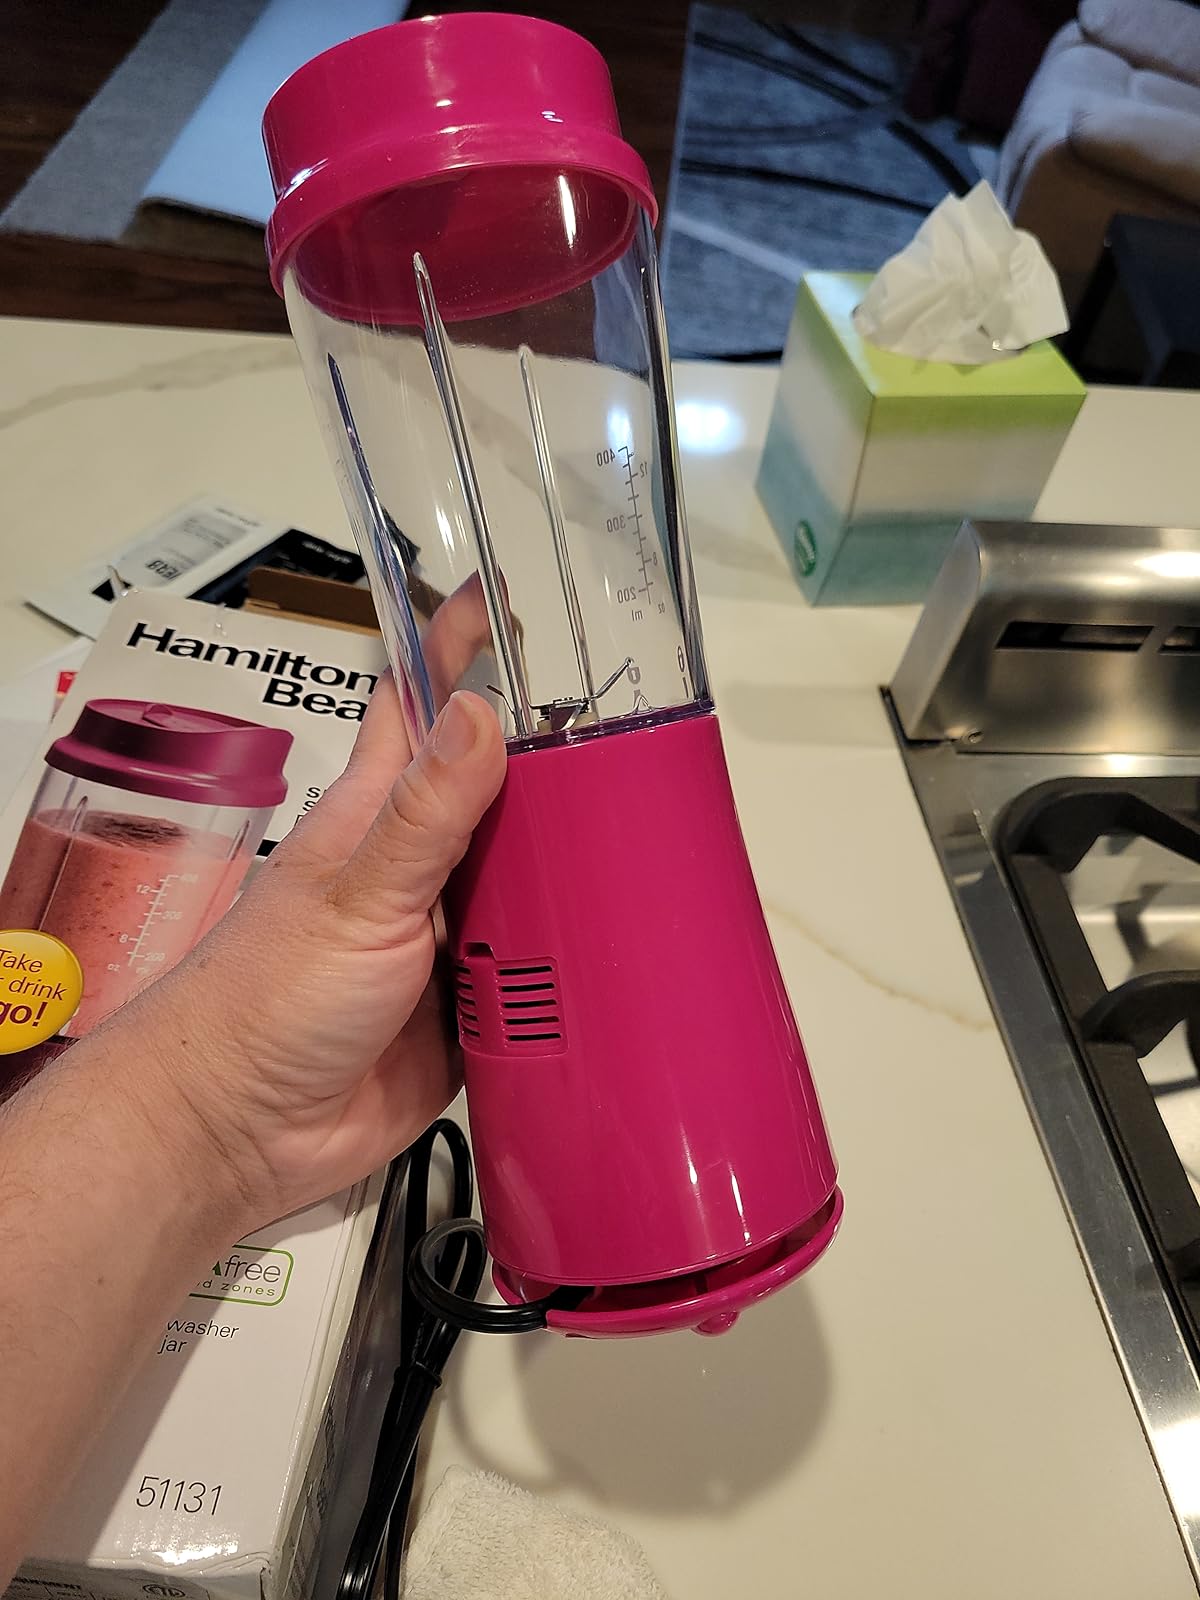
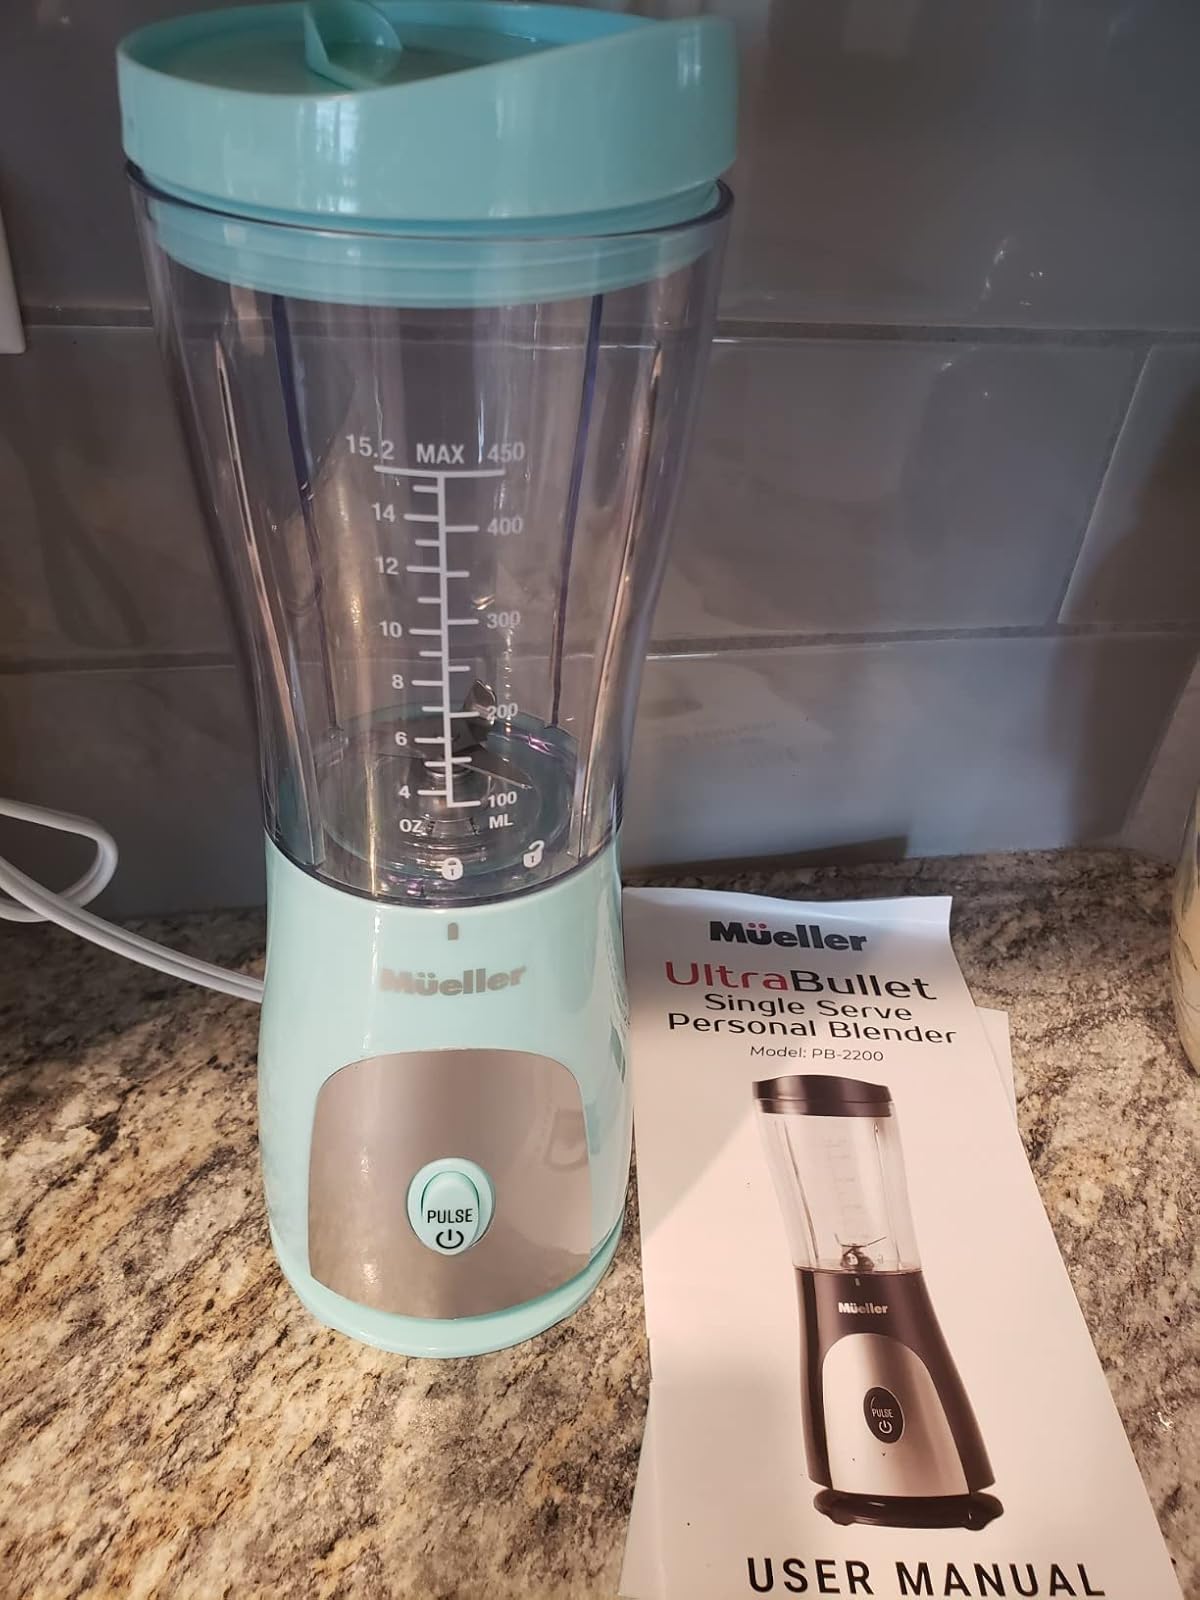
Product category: items_blender
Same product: no